Godzilla vs. Gigan

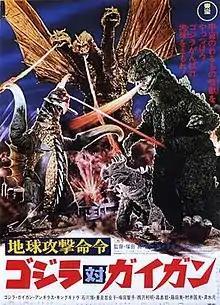
Theatrical release poster

, is a 1972 Japanese "kaiju" film directed by Jun Fukuda, written by Shinichi Sekizawa, and produced by Tomoyuki Tanaka, with special effects by Teruyoshi Nakano. Distributed by Toho and produced under their effects-based subsidiary Toho-Eizo, it is the 12th film in the "Godzilla" franchise. The film stars Hiroshi Ishikawa, Yuriko Hishimi, Tomoko Umeda, and Minoru Takashima, alongside Haruo Nakajima as Godzilla, Kenpachiro Satsuma as Gigan, Koetsu Omiya as Anguirus, and Kanta Ina as Ghidorah. It is the last film in which Godzilla was portrayed by Nakajima after playing the character since the original 1954 film; he subsequently retired from suit acting.